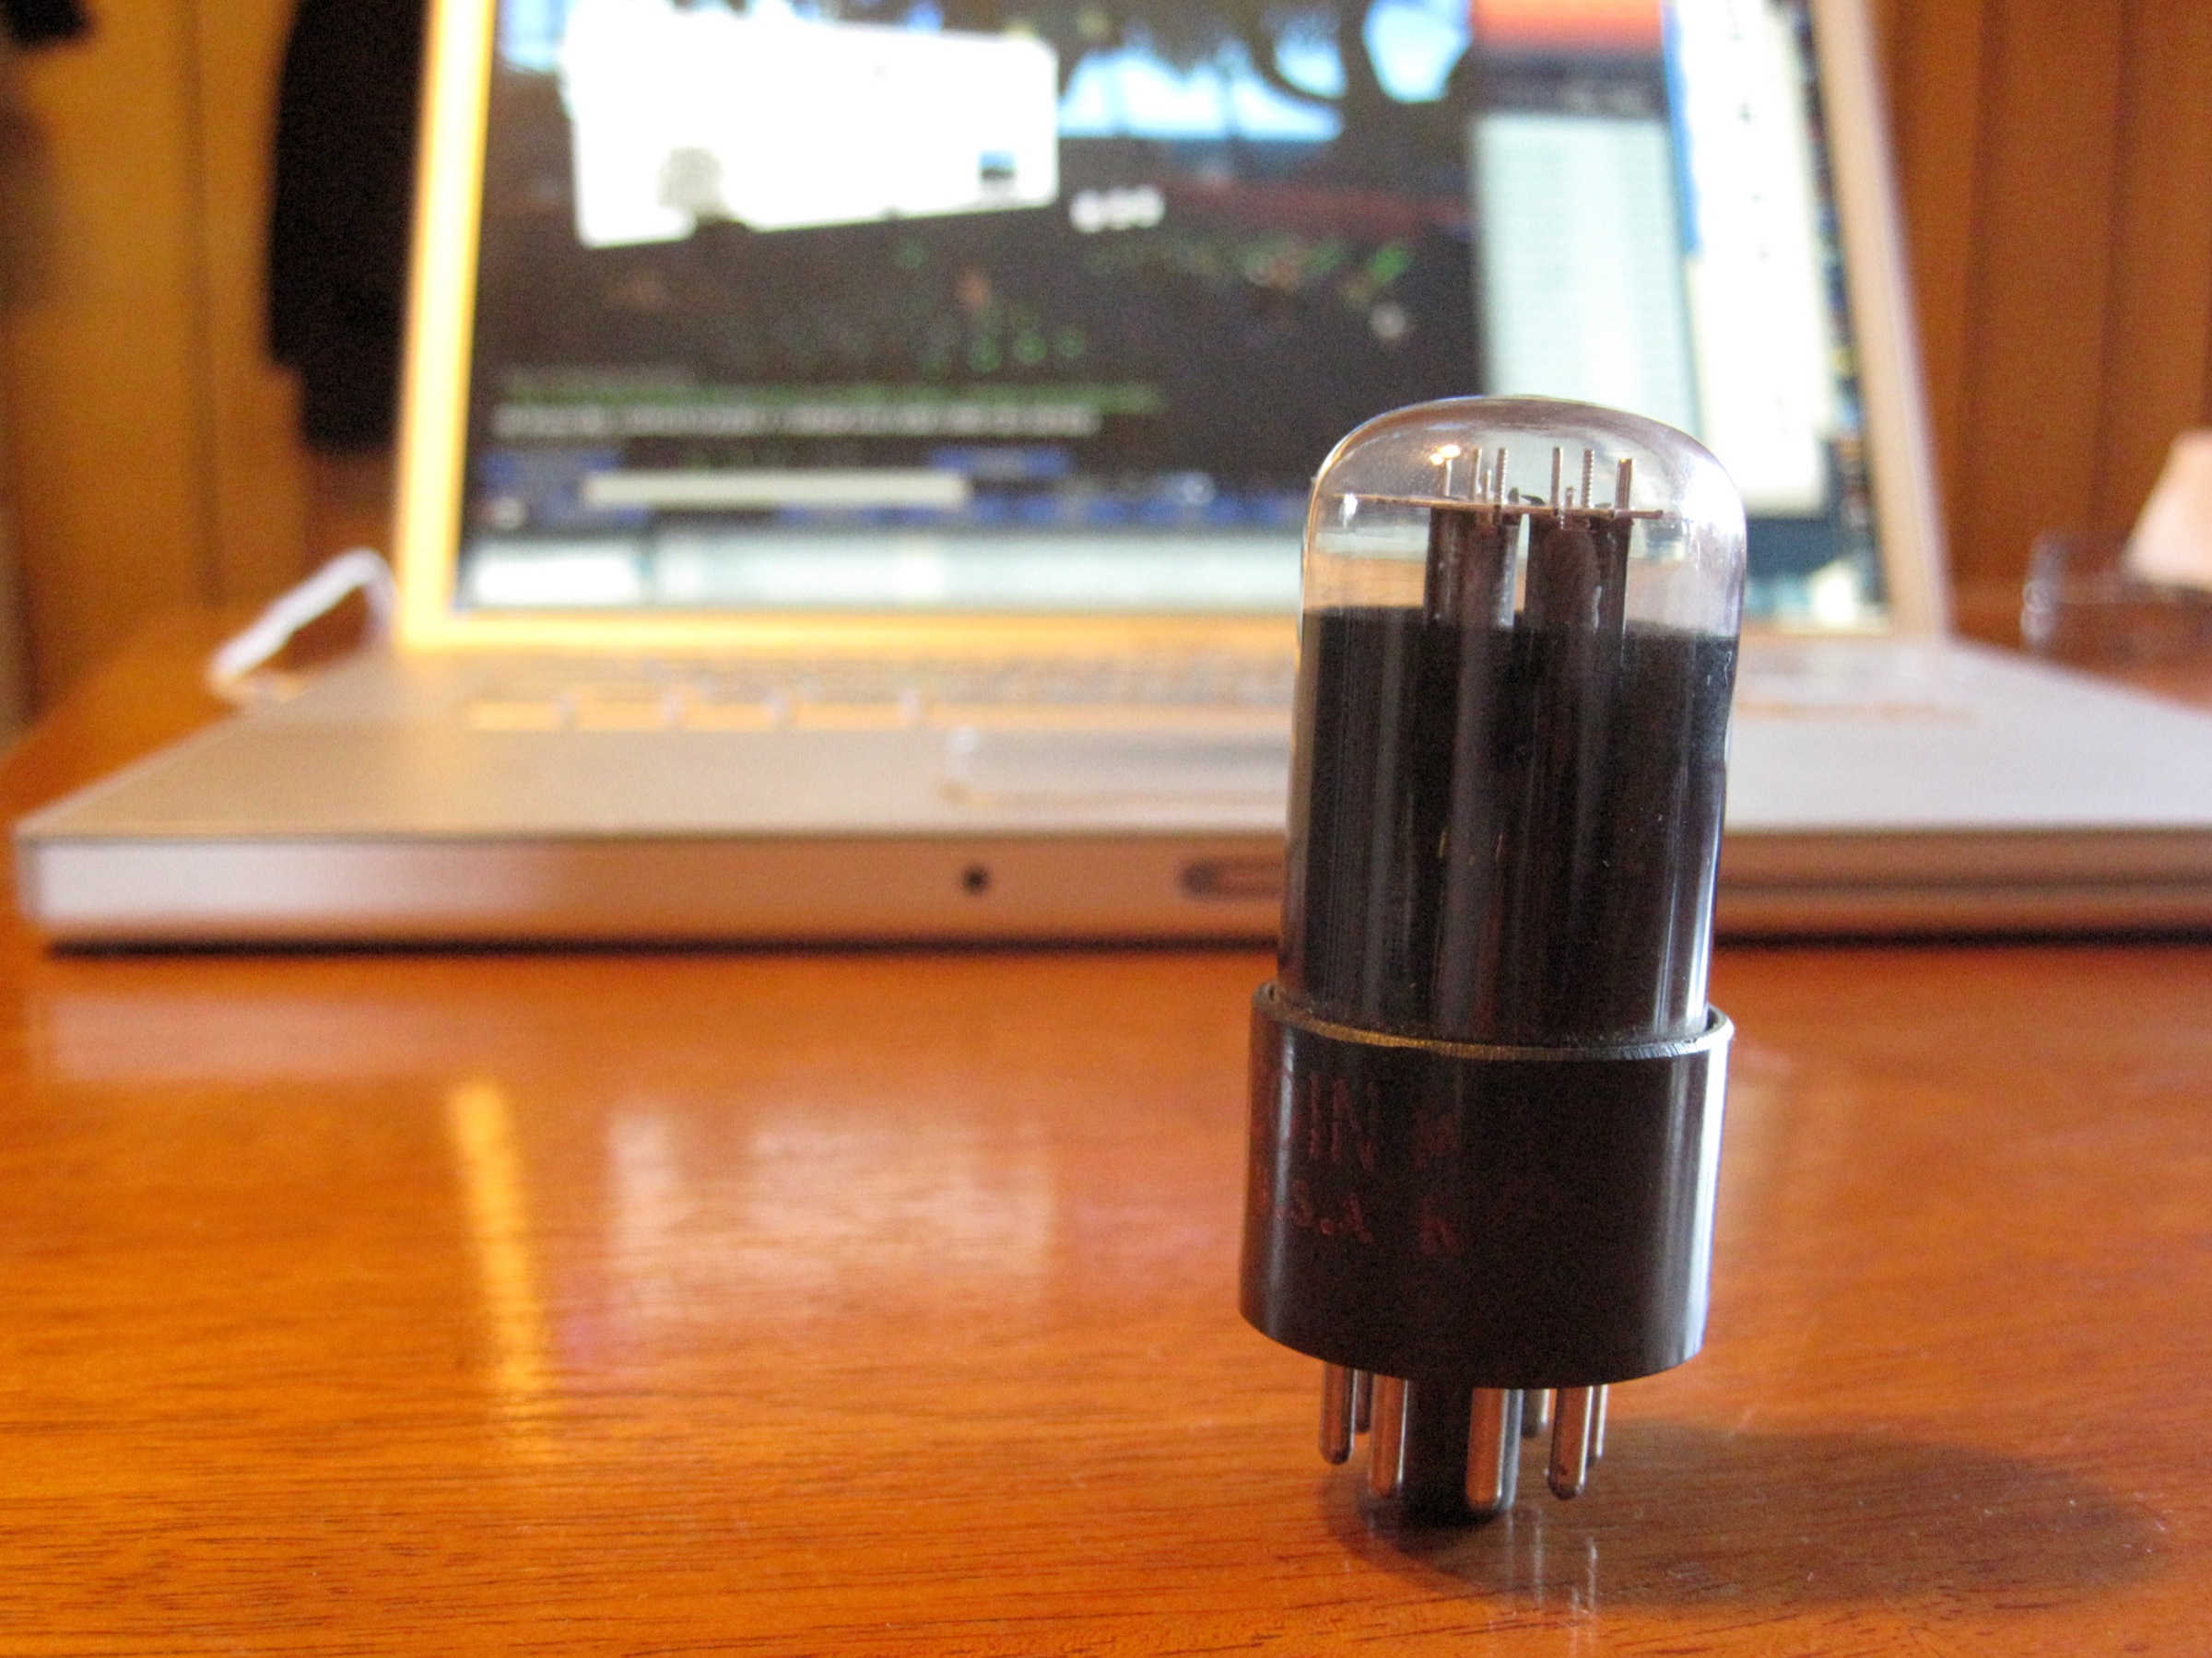
wood, lighting, stlhe2013, 366photos, man made object